Jean-Pierre Blanchard

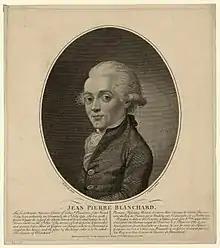
Jean-Pierre Blanchard, engraving after a portrait by Richard Livesay

Jean-Pierre [François] Blanchard (4 July 1753 – 7 March 1809) was a French inventor, best known as a pioneer of gas balloon flight, who distinguished himself in the conquest of the air in a balloon. Notable for his successful hydrogen balloon flight in Paris on 2 March 1784, Blanchard later moved to London and undertook flights with varying propulsion mechanisms. His historic achievement came on 7 January 1785, crossing the English Channel from Dover Castle to Guînes in about 2½ hours, receiving acclaim from Louis XVI and earning a substantial pension.